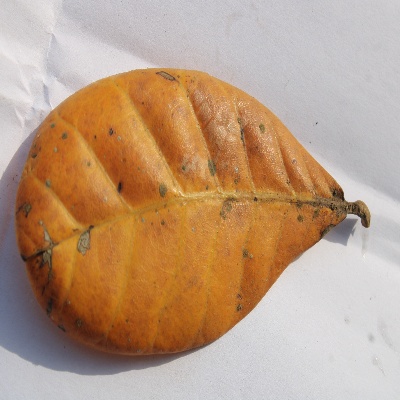
Crop: Cashew
Condition: anthracnose